Fearless Tour

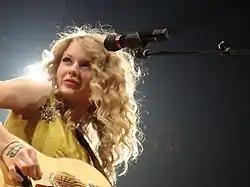
Swift playing a guitar, donning a yellow dress

Next, she played a baby grand piano at the top of the stage to sing "You're Not Sorry" before incorporating excerpts of Justin Timberlake's "What Goes Around...Comes Around" as the stage lighting flashed, guitar chords played loudly, and the dancers, in black, performed hip-hop-inspired acrobatics. The next number was "Picture to Burn", accompanied by background projections of burning flames. "Change", included in the 2009 concerts, closed the segment: Swift shared her thoughts on 2009 as a "tough year" as the screen projected images of victims of economic and natural disasters, and as she sang the lyrics about "things [turning] around", the projections showed images of triumph.